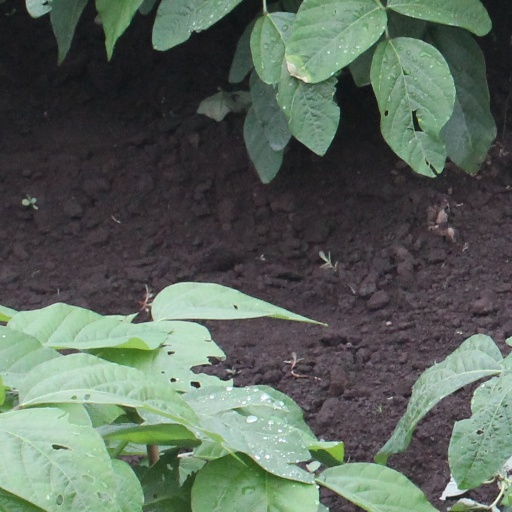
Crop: soybean